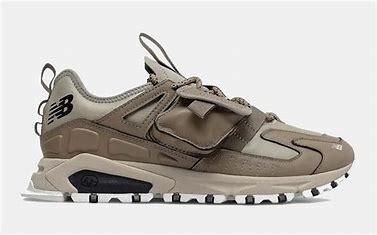
Brand: New
Model: Balance New Balance X Racer